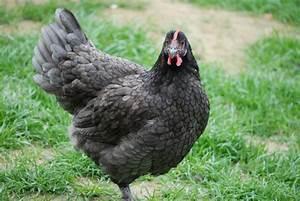
chicken